Antillean Creole

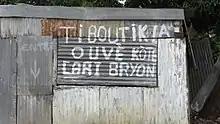
Creole sign in Guadeloupe reading "Ti boutik-la ouvè kòté Lari Bryon" ("Entrance to the little shop at rue Brion"). Postposition of the definite article ("boutik-la" instead of "la boutique") is evident.

Personal pronouns in Antillean Creole are invariable so they do not inflect for case as in European languages such as French or English. This means that mwen, for example, can mean I, me or my; yo can mean they, them, their etc.